Ryszard Siwiec

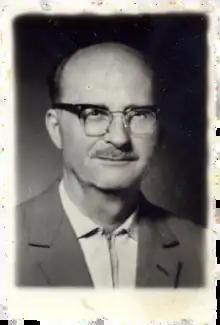

Ryszard Siwiec (7 March 1909 – 12 September 1968) was a Polish accountant and former Home Army resistance member who was the first person to die by self-immolation in protest against the Warsaw Pact invasion of Czechoslovakia. Although his act was captured by a motion picture camera, Polish press omitted any mention of the incident, which was successfully suppressed by the authorities. Siwiec prepared his plan alone, and few people realized what he tried to achieve with his sacrifice. His story remained mostly forgotten until the fall of communism, when it was first recounted in a documentary film by Polish director Maciej Drygas. Since then, Siwiec has been posthumously awarded a number of Czech, Slovak, and Polish honours and decorations.